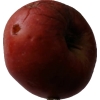
Label: Apple 17